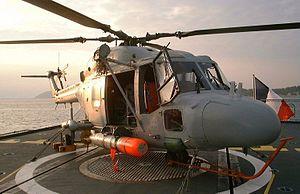
La torpille Mark 46 est une torpille aérienne utilisée dans la lutte anti-sous-marine. La torpille est une des pièces maitresses de l'armement léger américain et de l'OTAN dans ce domaine.
La lutte anti-sous-marine désigne l'ensemble des tactiques de combat et de protection contre la menace représentée par les sous-marins. Elle met en œuvre plusieurs moyens complémentaires :